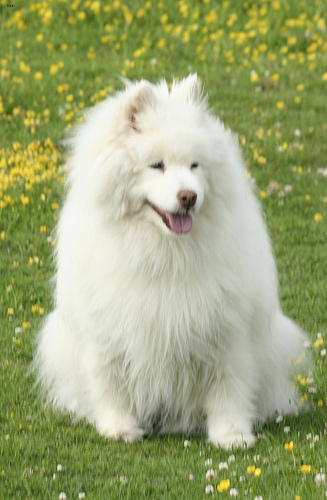
Animal: dog
Breed: samoyed